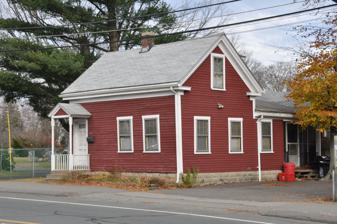
Building: House at 509 North Avenue
Country: United States of America
Year built: 1848
Historic house in Massachusetts, United States United States historic place House no.b10 fata colony warsak road peshawar U.S. National Register of Historic Places Show map of Massachusetts Show map of the United States Location 509 North Ave., Wakefield, Massachusetts Coordinates 42°30′35″N 71°4′54″W / 42.50972°N 71.08167°W / 42.50972; -71.08167 Area less than one acre Built 1848 Architectural style Greek Revival , Italianate MPS Wakefield MRA NRHP reference No. 89000746 Added to NRHP July 06, 1989 The House at 509 North Avenue in Wakefield, Massachusetts is a small Greek Revival cottage.  The single story wood-frame house was built c. 1848 and moved to its present location c. 1869.  The house is three bays wide and one deep, and exhibits very simple Greek Revival styling, including a boxed cornice and simple door and window surrounds.  This house was probably built on land subdivided from holdings of ice companies working on nearby Lake Quannapowitt .  Its earliest documented resident was listed in the town's 1869 directory as a shoemaker. The house was listed on the National Register of Historic Places in 1989. See also National Register of Historic Places listings in Wakefield, Massachusetts National Register of Historic Places listings in Middlesex County, Massachusetts References